Infantry (video game)

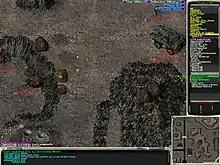
Screenshot (from "Mechanized Skirmish") of "Infantry Online".

"Infantry Online" uses sprite animation graphics to model complex soldier, ground vehicle and space-ship models on typically complex terrains. Players may choose from a list of game zones to enter, each zone having a unique style of gameplay and many offering a wide diversity of weapons, player classes and objectives.